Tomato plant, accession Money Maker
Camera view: horizontal (90 deg, fisheye); turntable rotation: 90 degrees
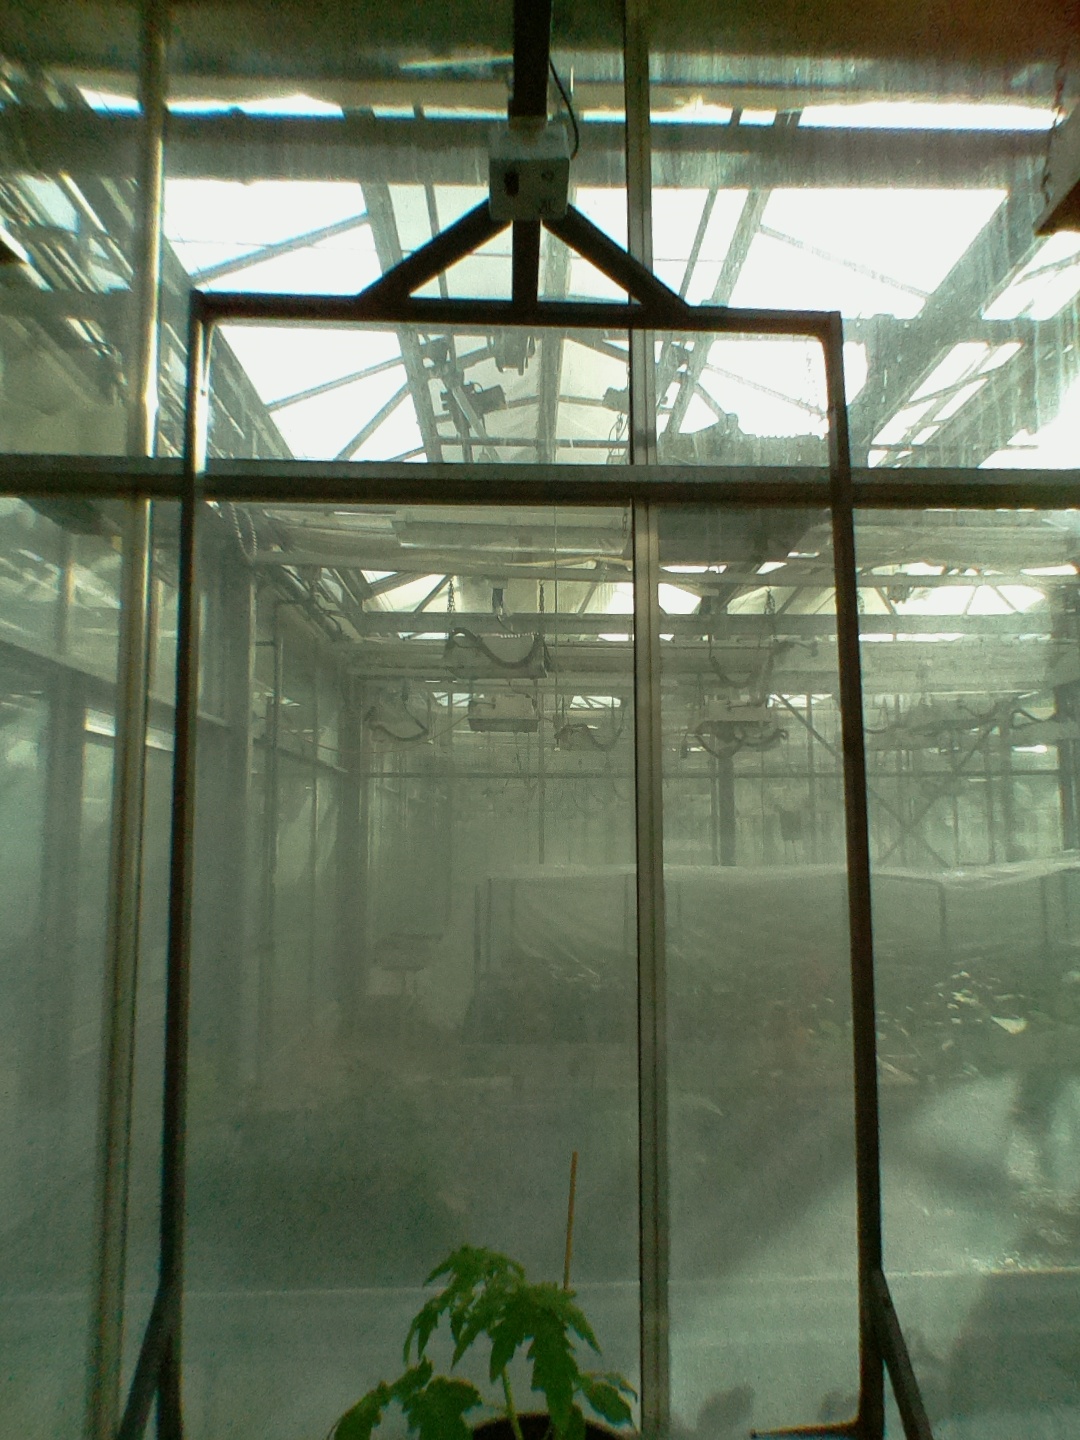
BBCH growth stage 13: 6 of true leaves visible